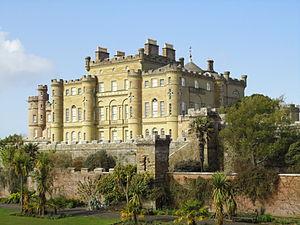
Le château de Culzean est un château près de Maybole sur la côte de l'Ayrshire en Écosse.